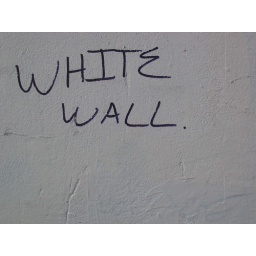
A (not quite) white wall in Brick Lane, E1